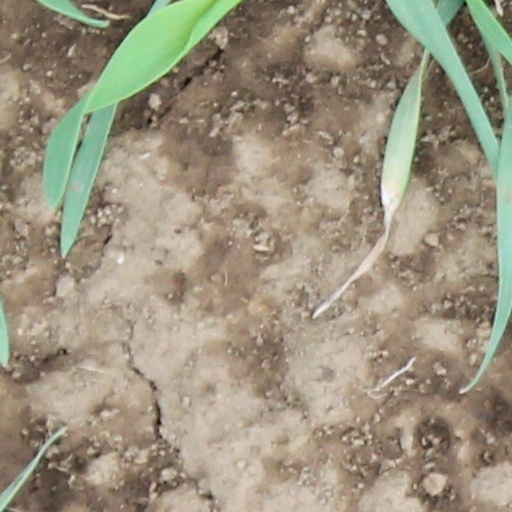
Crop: wheat